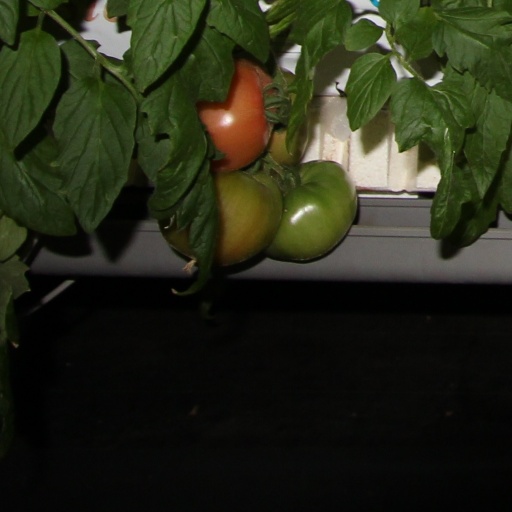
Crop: tomato